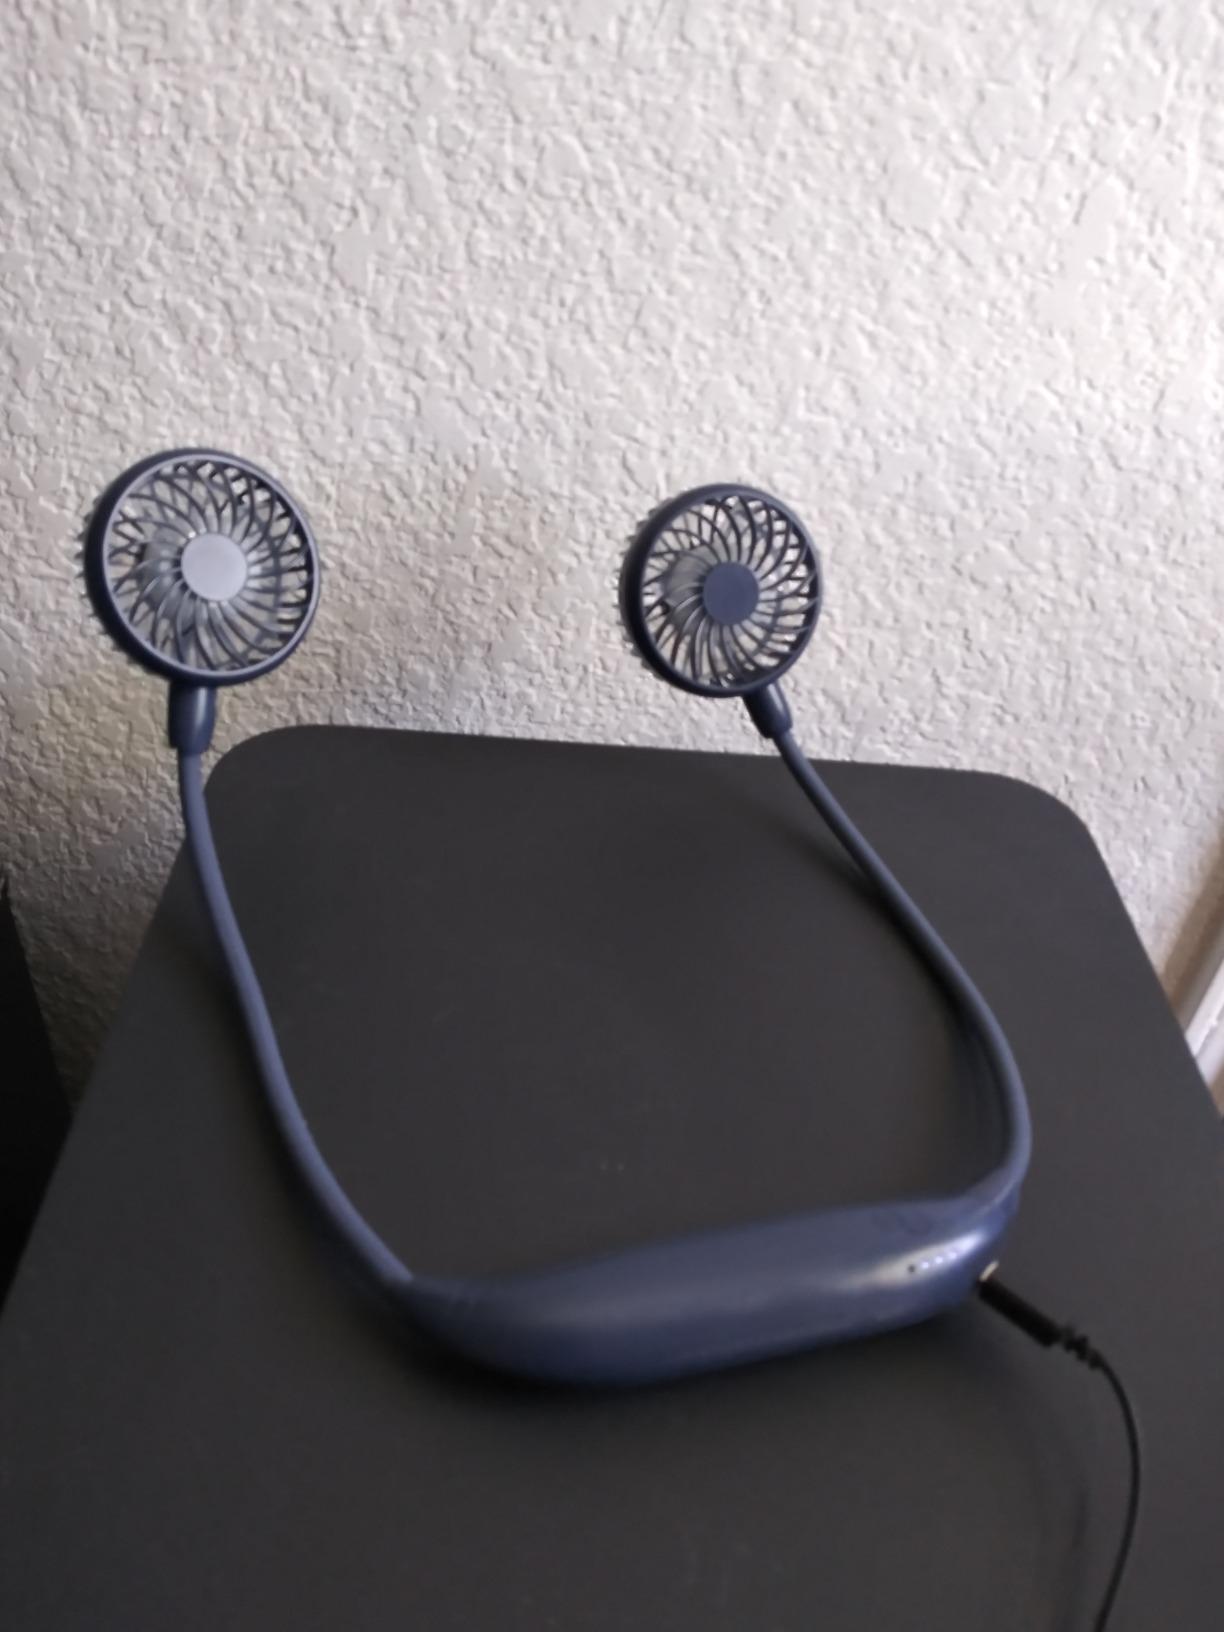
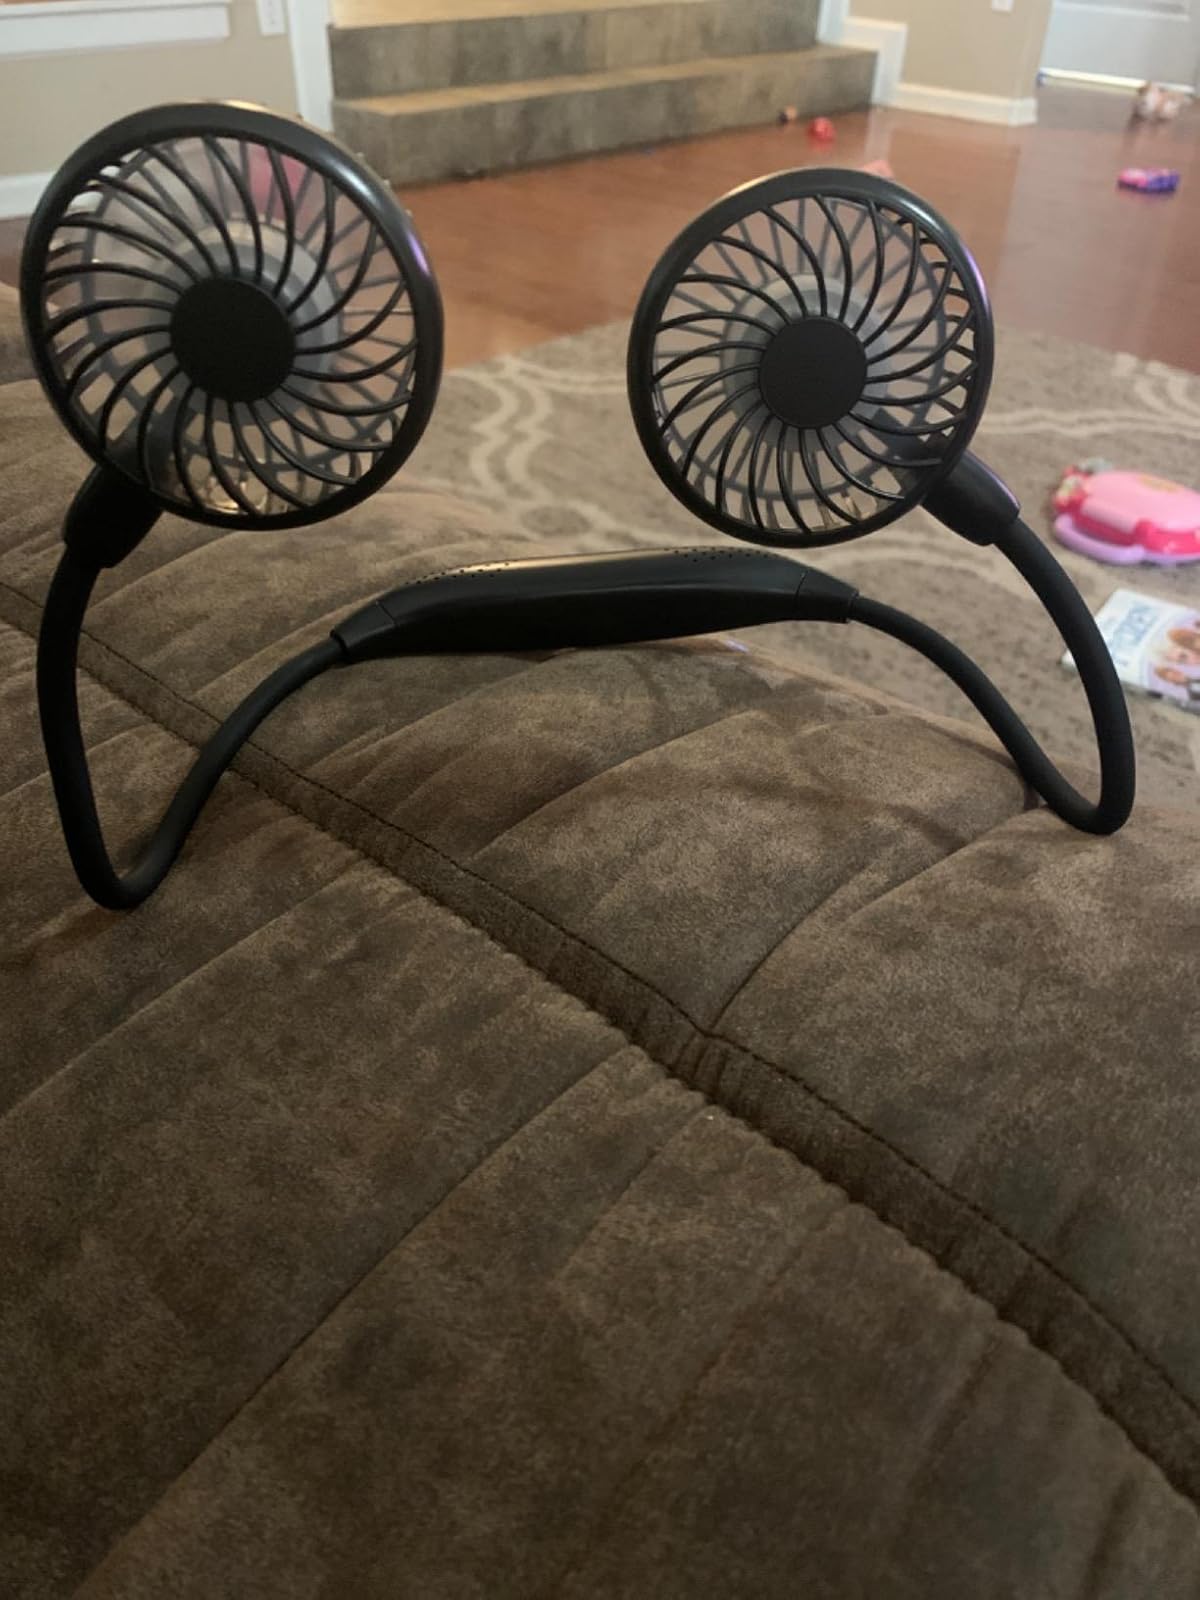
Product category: fan
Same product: no